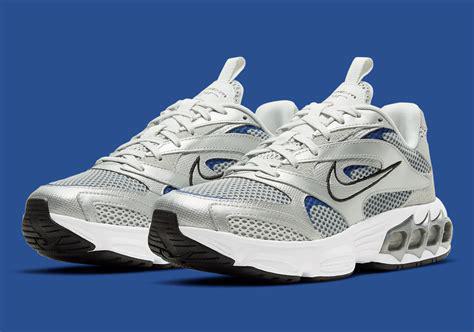
Brand: Nike
Model: Zoom Air Fire